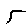
Label: 5